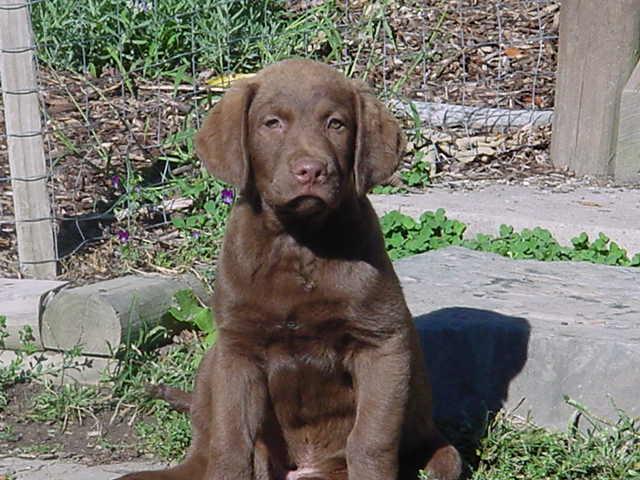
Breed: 215-n000075-Chesapeake_Bay_retriever